List of squares in Dushanbe

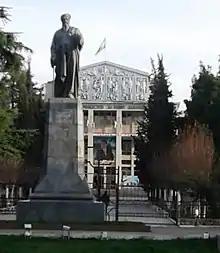
The Rudaki statue in front of the university.

Rudaki Square is located in the northern part of Dushanbe, on the axis of Rudaki Avenue in the area of the Agricultural University of Tajikistan. The main part of the square is the sculpture of Abuabdullo Rudaki, built in 1964 by two Azerbaijani sculptors. A pool with a fountain is arranged in front of the sculpture, embodying the eternal life of the beloved poet in the hearts of the Tajik people. Behind the sculpture is a building of the university. It was opened on the eve of the celebration of the 1000th birthday of Rudaki. In the late 1990s, a high iron fence appeared behind the sculpture, separating the territory of the university from the square.